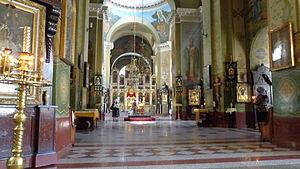
Eglise de la Trinité de l'intérieur (Dnipropetrovsk) Italiano: Chiesa della Trinità dall'interno (Dnepropetrovsk) Polski: Trójcy Kościół od wewnątrz (Dniepropietrowsk) Español: Iglesia de la Trinidad de dentro (Dnepropetrovsk)